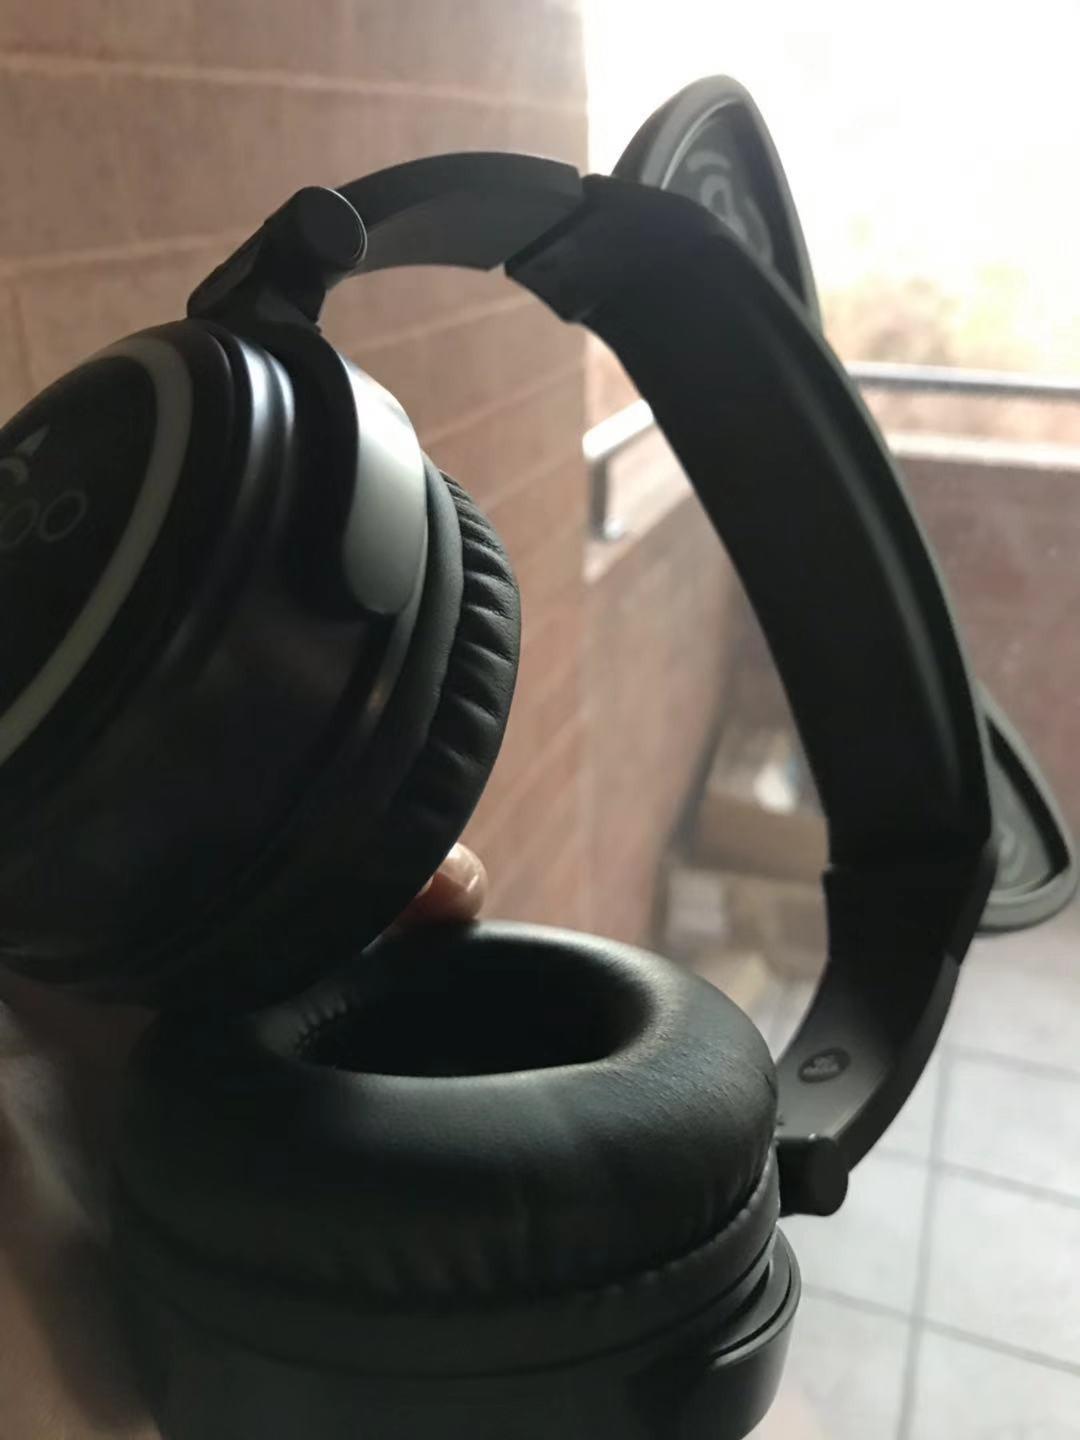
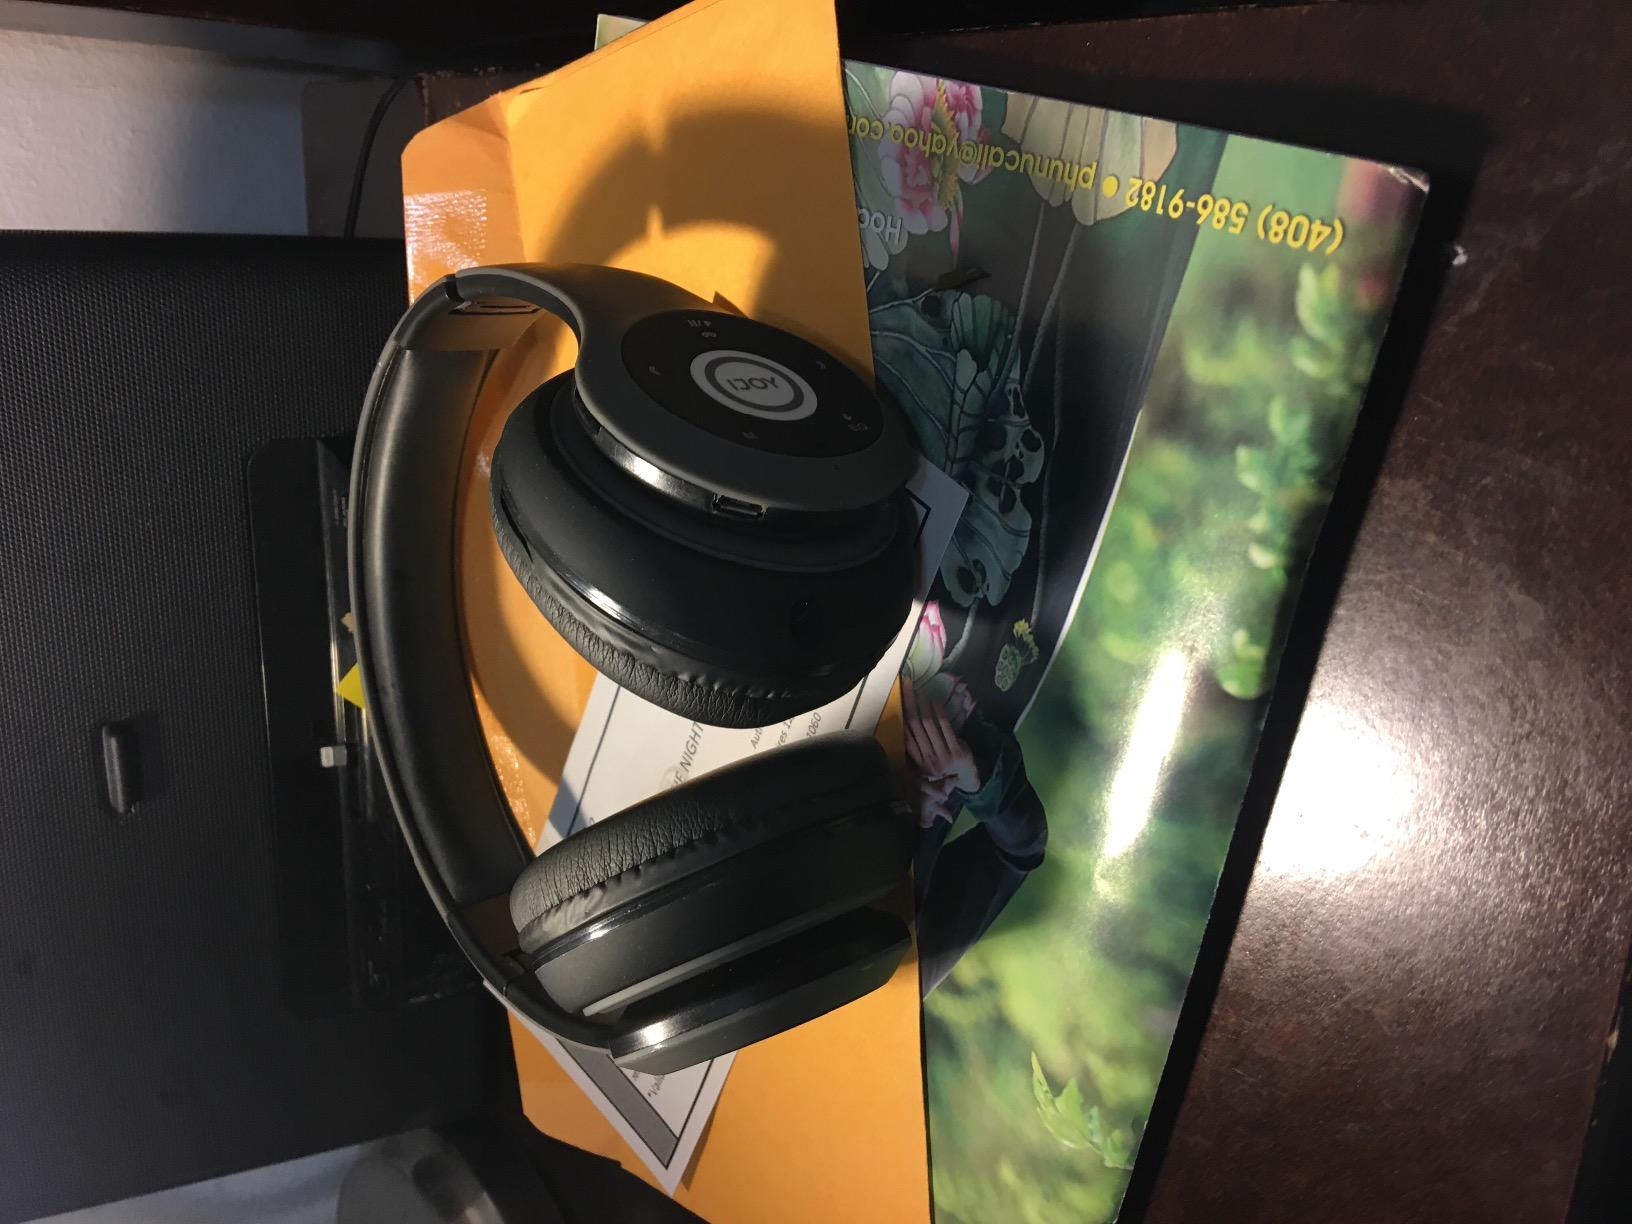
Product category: headphones
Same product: no